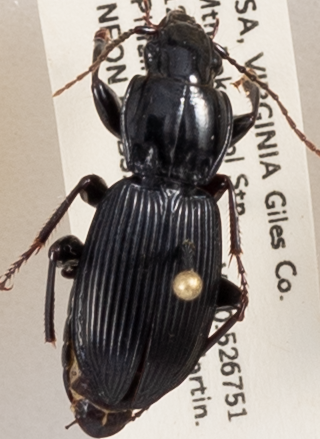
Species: Pterostichus coracinus
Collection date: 2018-08-28
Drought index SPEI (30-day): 1.69
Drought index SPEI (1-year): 0.8
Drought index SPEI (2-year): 0.8